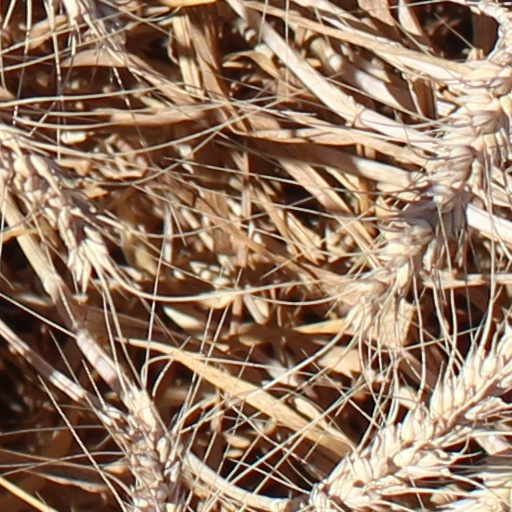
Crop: wheat